Hit and Run (1957 film)

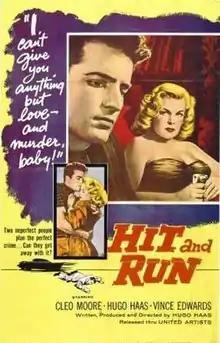
Theatrical release poster

Hit and Run is a 1957 American drama film noir directed by Hugo Haas starring Cleo Moore, Hugo Haas, and Vince Edwards.